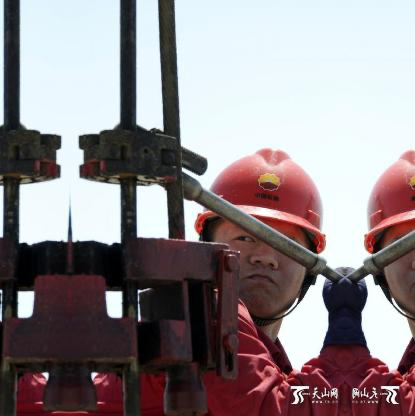
Objects in the image:
label: helmet
label: helmet